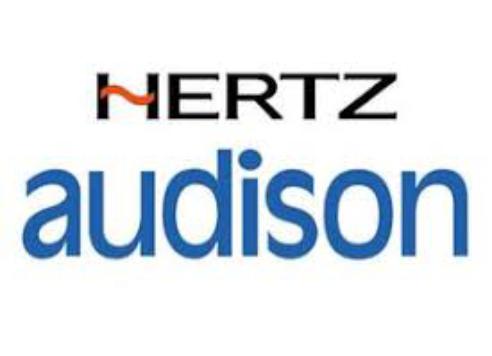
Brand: Audison
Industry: Leisure